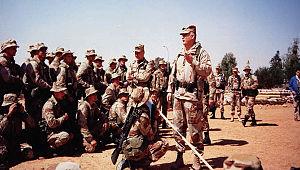
La « Delta Force », officiellement 1st Special Forces Operational Detachment-Delta, est une unité des forces spéciales américaines appartenant à l'US Army et dépendant du Joint Special Operations Command. L'unité porte également d'autres noms officiels, dont Combat Applications Group.